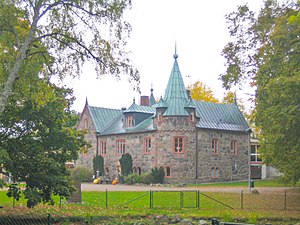
Vannaröd slot
Vannaröd slot
Vannaröd slot er et svensk slot i Norra Mellby sogn i Hässleholm kommune i Skåne. Det ligger i landsbyen Sösdala, cirka 17 km syd for Hässleholm. Slottet blev opført i 1890 som en kopi af et skotsk slot. Det er i dag restaurant.